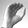
ASL letter: C